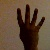
The image shows a hand gesture representing the number 4 in Indian Sign Language.